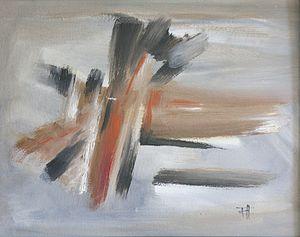
peinture
Tonia Cariffa, après une première vocation de comédienne, est une artiste peintre, graveur et écrivaine d'art française née le 30 août 1924 à Chambéry, installée square Desnouettes dans le quinzième arrondissement de Paris.